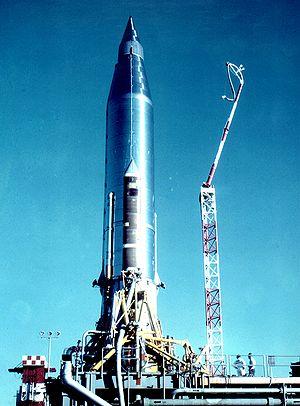
SCORE est un engin spatial lancé par les États-Unis qui fut le premier satellite de télécommunications. SCORE a été placé en orbite le 18 décembre 1958 par un lanceur Atlas : il a démontré pour la première fois la capacité d'un satellite à jouer le rôle de relais de télécommunications dans l'espace ; c'est également la première fois que le missile balistique intercontinental Atlas était utilisé comme lanceur. Il a attiré l'attention du monde entier en diffusant un message de Noël enregistré sur un magnétophone embarqué.
X-12 est le nom donné par l'USAF au SM-65B Atlas B, seconde série de prototypes du missile balistique intercontinental SM-65 Atlas. Alors que son prédécesseur, le X-11 Atlas A, n'était équipé que de boosters fixes et dépourvu de moteur principal, le X-12 est la première fusée à deux étages de la série Atlas. Le premier lancement d'un Atlas B a lieu le 19 juillet 1958.